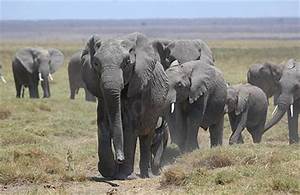
Label: elephant